Basabi Pal

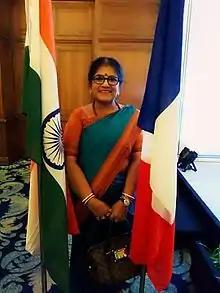

Basabi Pal ("née" Ghosh; born October 1958) is an Indian academic currently serving as Head of the Department of French at Chandernagore Government College. Born in the Royal Family of Sheoraphuli she resides in the heritage town of Chandernagore with her family. Ambassador of France to India Alexandre Ziegler has conferred the insignia of Knight of the Order of Academic Palms (Ordre des Palmes Académiques) on Basabi Pal for her "outstanding contribution" towards the promotion of French language in her three decades of service.